Deborah Bird Rose

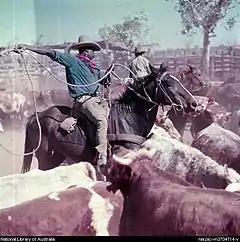
Victoria River Downs Station, Northern Territory, handling of fully grown cleanskin cattle which had been captured in trap yard, 1953

At the same time as submitting her dissertation, in 1984, Rose submitted to publish the first of her 'Aboriginal histories learnt while undertaking her ethnographic fieldwork; this one entitled 'The Saga of Captain Cook: Morality in Aboriginal and European Law' (1984); followed shortly afterwards with 'Ned Lives!' (1986, later reincarnated as 'Ned Kelly Died for our Sins' 1994); also 'Remembrance' (1986) plus ‘Signs of Life on a Barbarous Frontier: Intercultural Encounters in North Australia’ (1998), all published during a stint as a visiting fellow in Canberra, at the Australian National University's History Department writing the Yarralin Aboriginal teachers' ' "Hidden Histories. Black Stories from Victoria River Downs, Humbert River, and Wave Hill stations, North Australia" (1991)